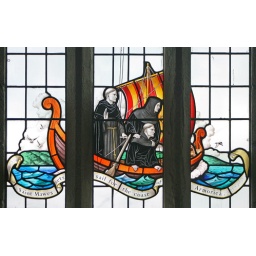
Stained glass in the south wall of St. Mawes parish church, Cornwall. Glass by Francis Skeate, dated 1960.